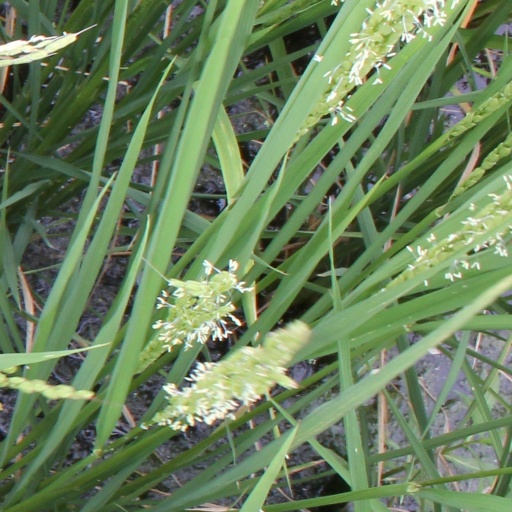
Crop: rice